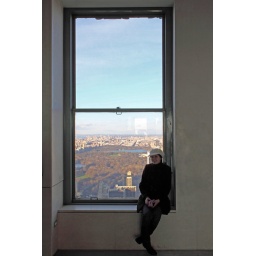
Becs sitting in a window at the Top of the Rock overlooking central park.